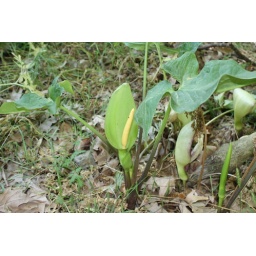
At the beginning of the gorge beside water under the shade of the trees